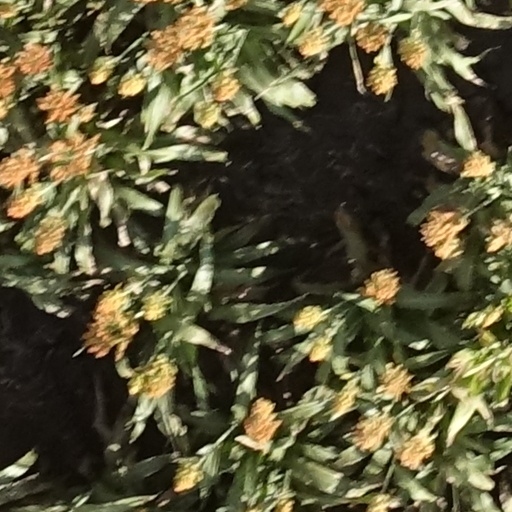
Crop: sorghum